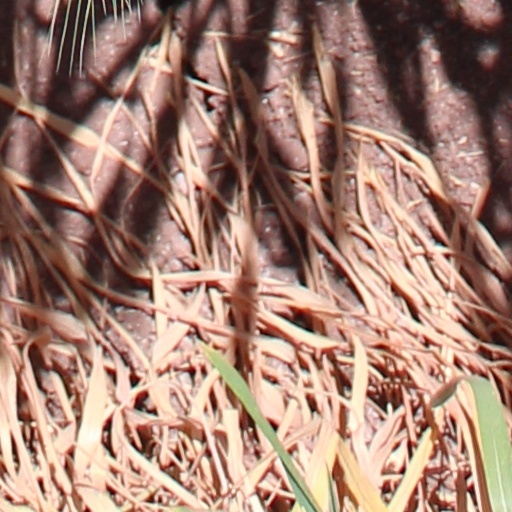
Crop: wheat